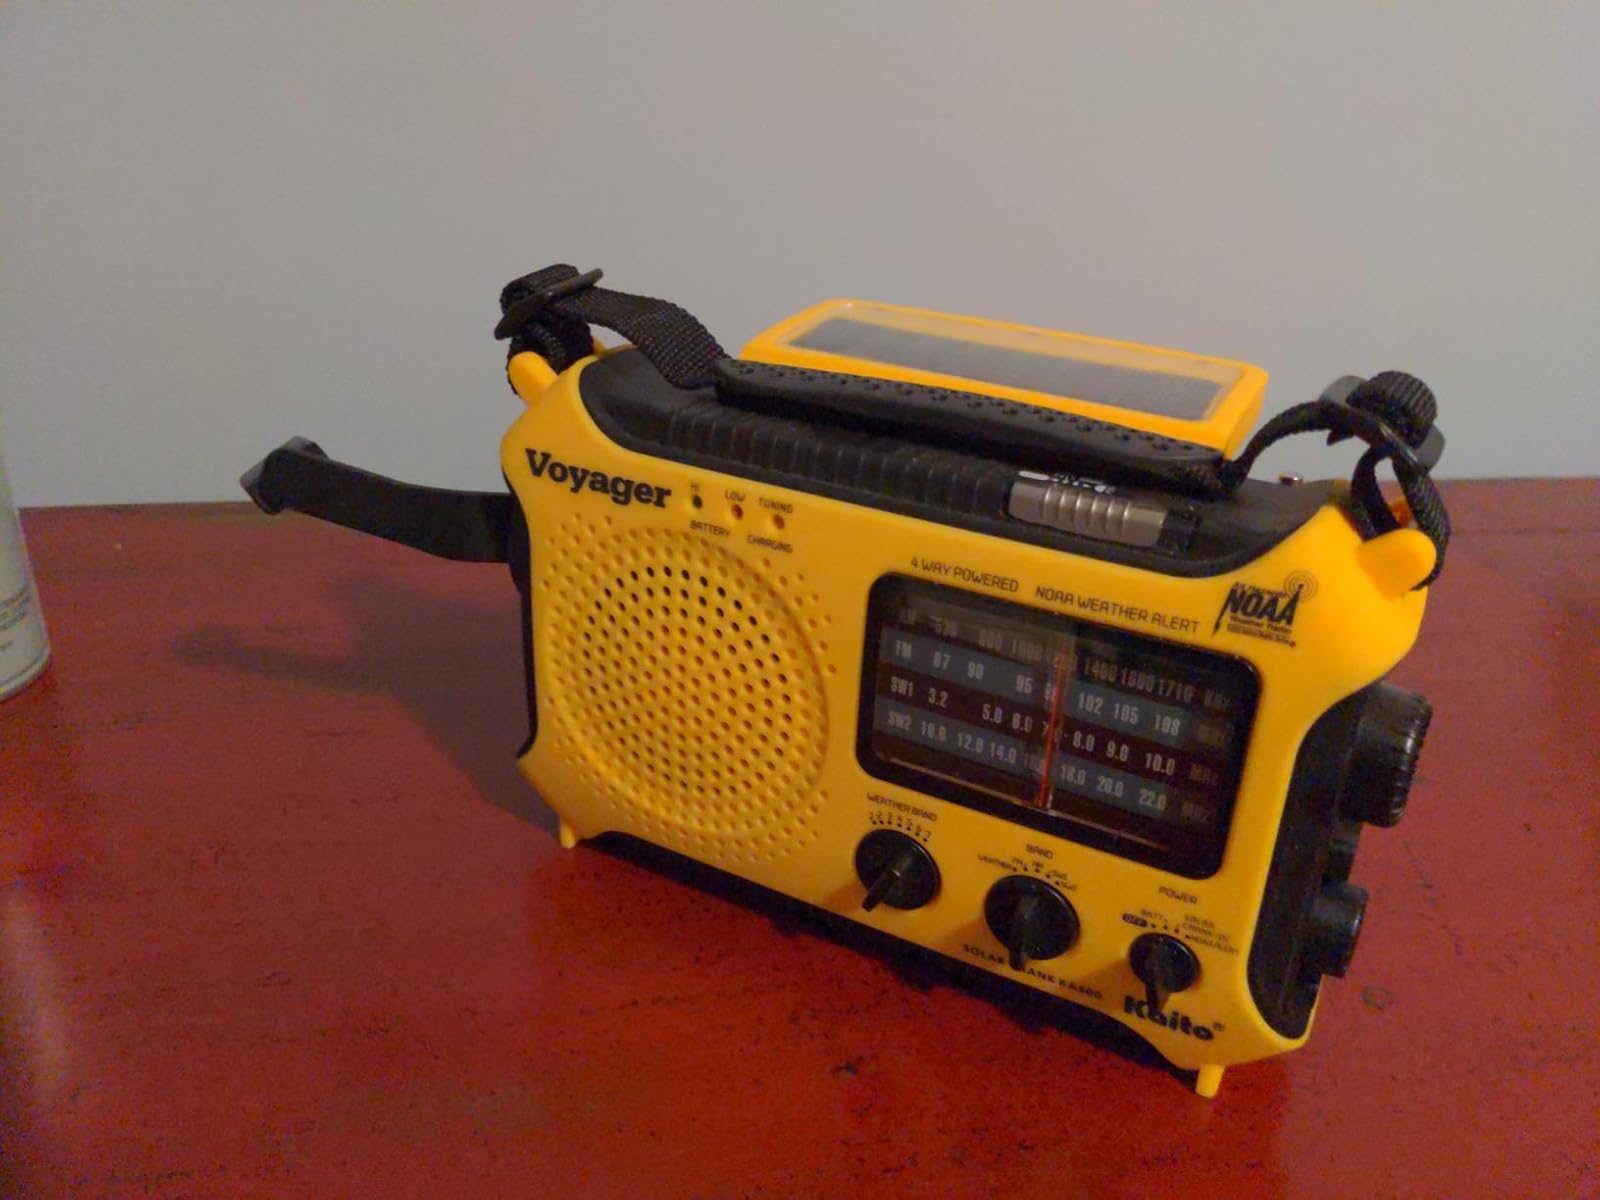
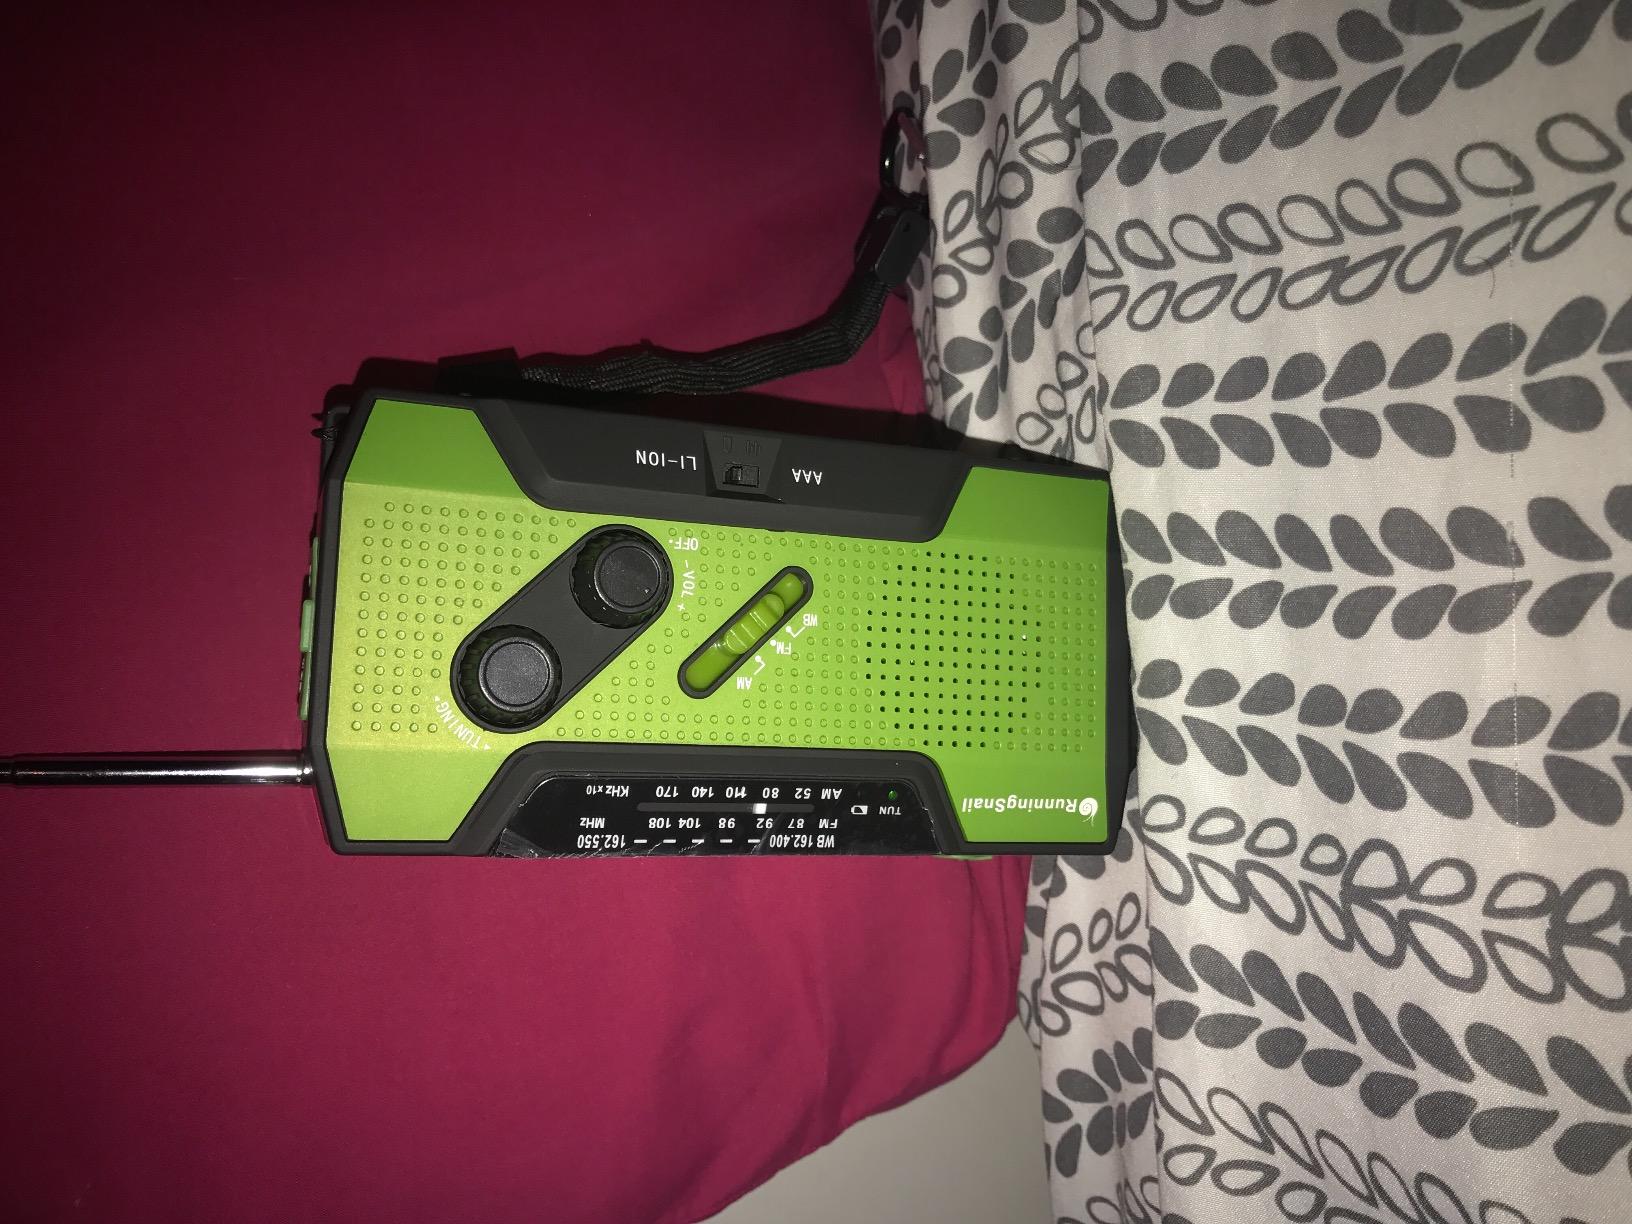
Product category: radio
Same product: no